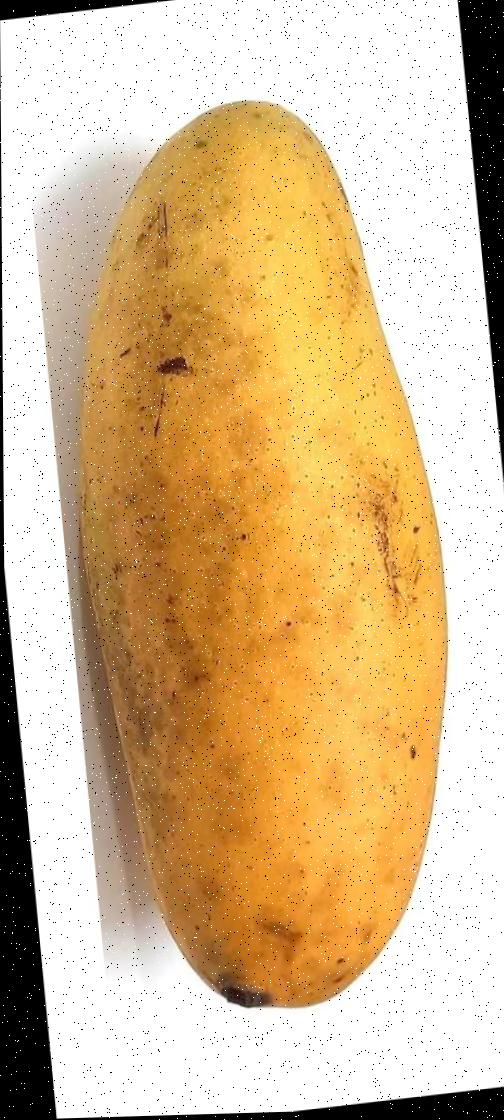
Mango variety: Banana Mango